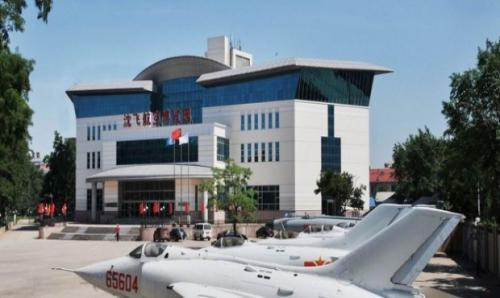
地标名称：沈飞航空博览园
所在城市：沈阳市·皇姑区